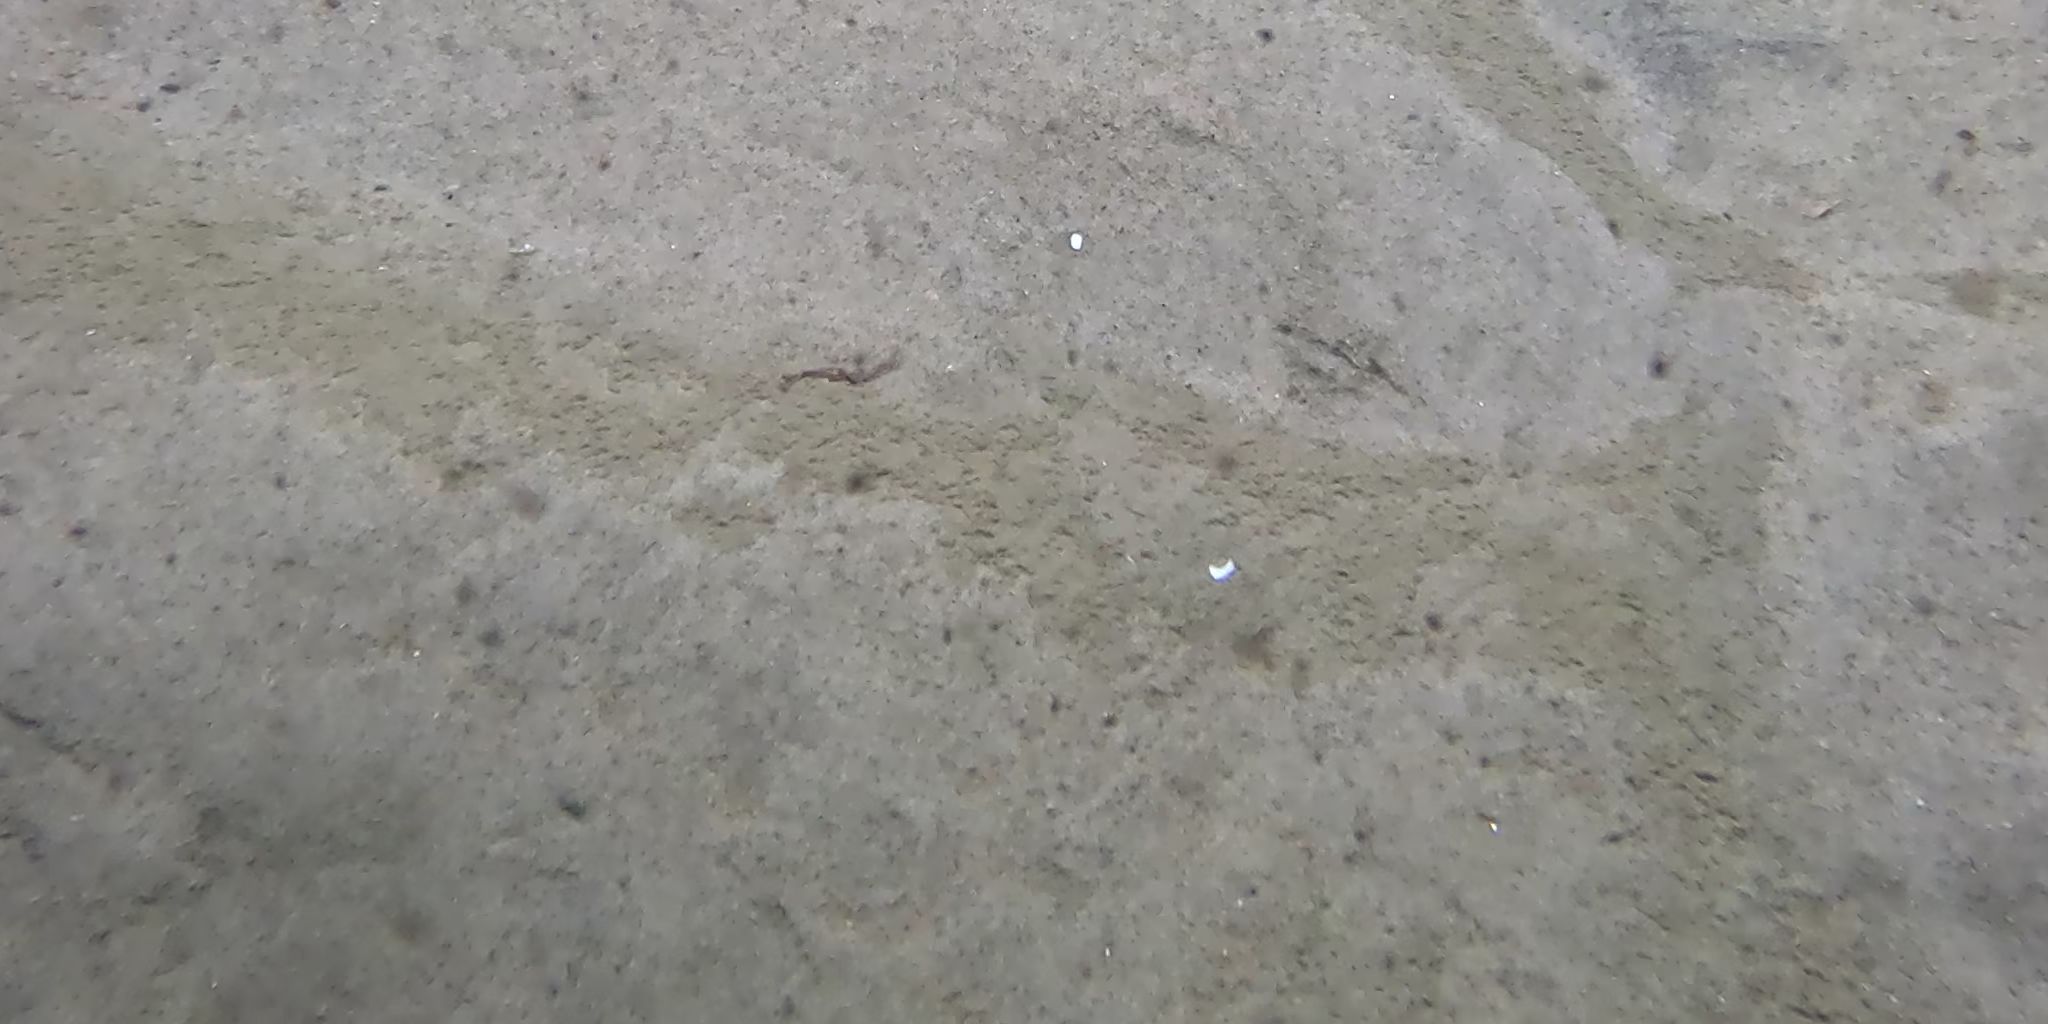
Seabed habitat: sand